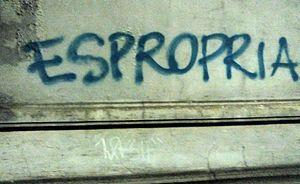
L'expropriation administrative pour cause d'utilité publique est une disposition du droit français permettant à l’acquéreur de forcer un possesseur à céder son bien contre son gré.